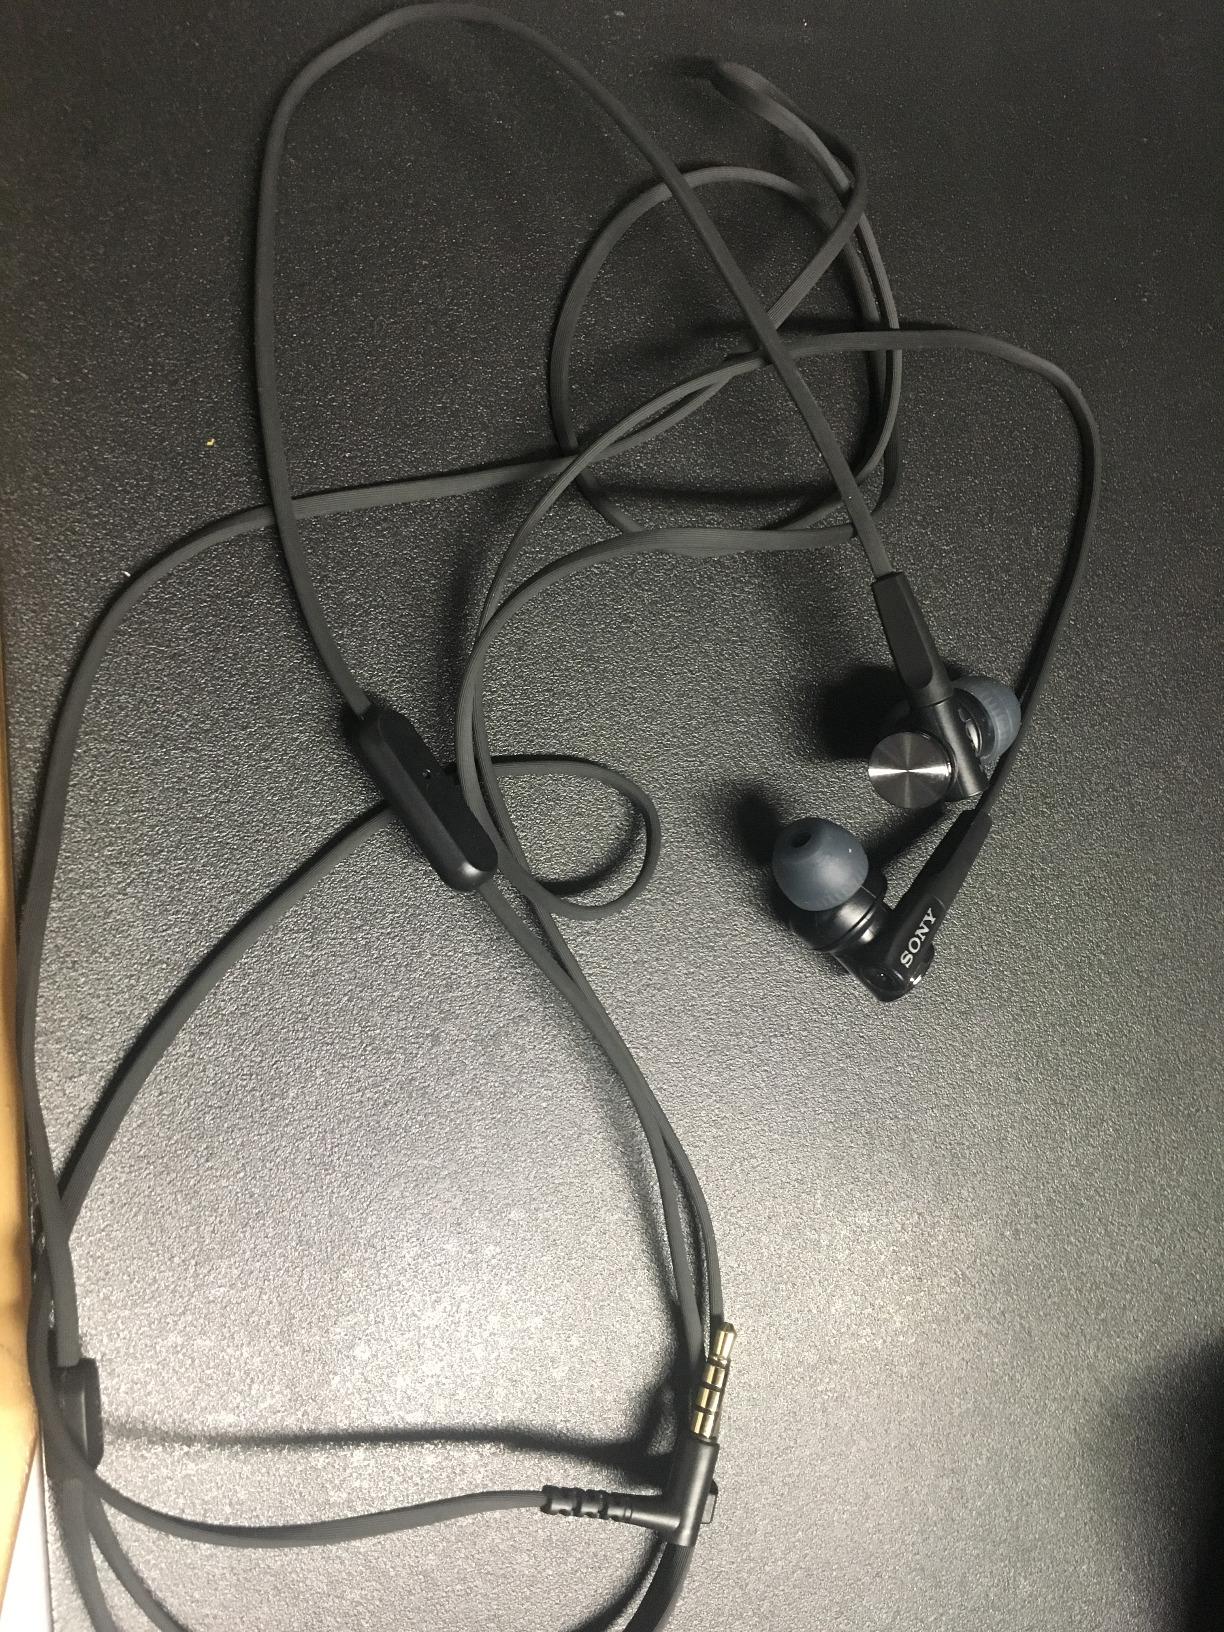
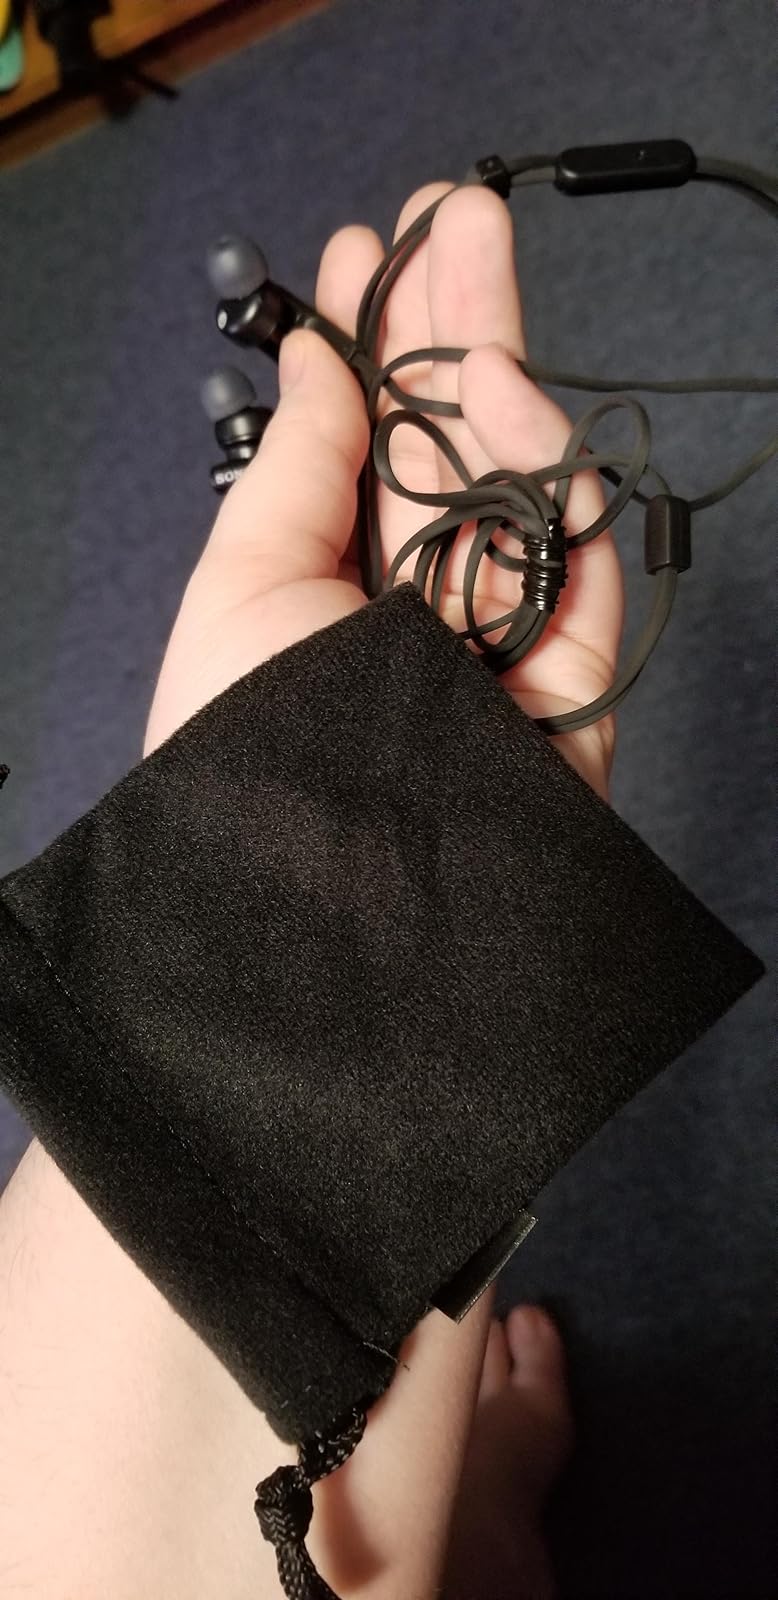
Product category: headphones
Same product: yes